Stanley McArdle

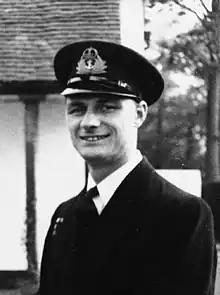
McArdle

Rear-Admiral Stanley Lawrence McArdle, (27 September 1922 – 4 December 2007) was a senior officer in the Royal Navy, and a recipient of the George Medal for his efforts in the rescue of survivors from the ferry during the North Sea flood of 1953.